Pau, Pyrénées-Atlantiques

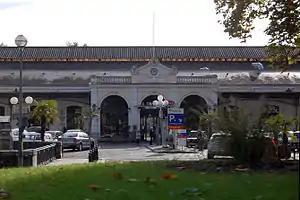
Gare SNCF de Pau (Pau SNCF railway station)

The railway station Gare de Pau offers connections to Bordeaux, Bayonne, Toulouse and Paris, and several regional destinations.